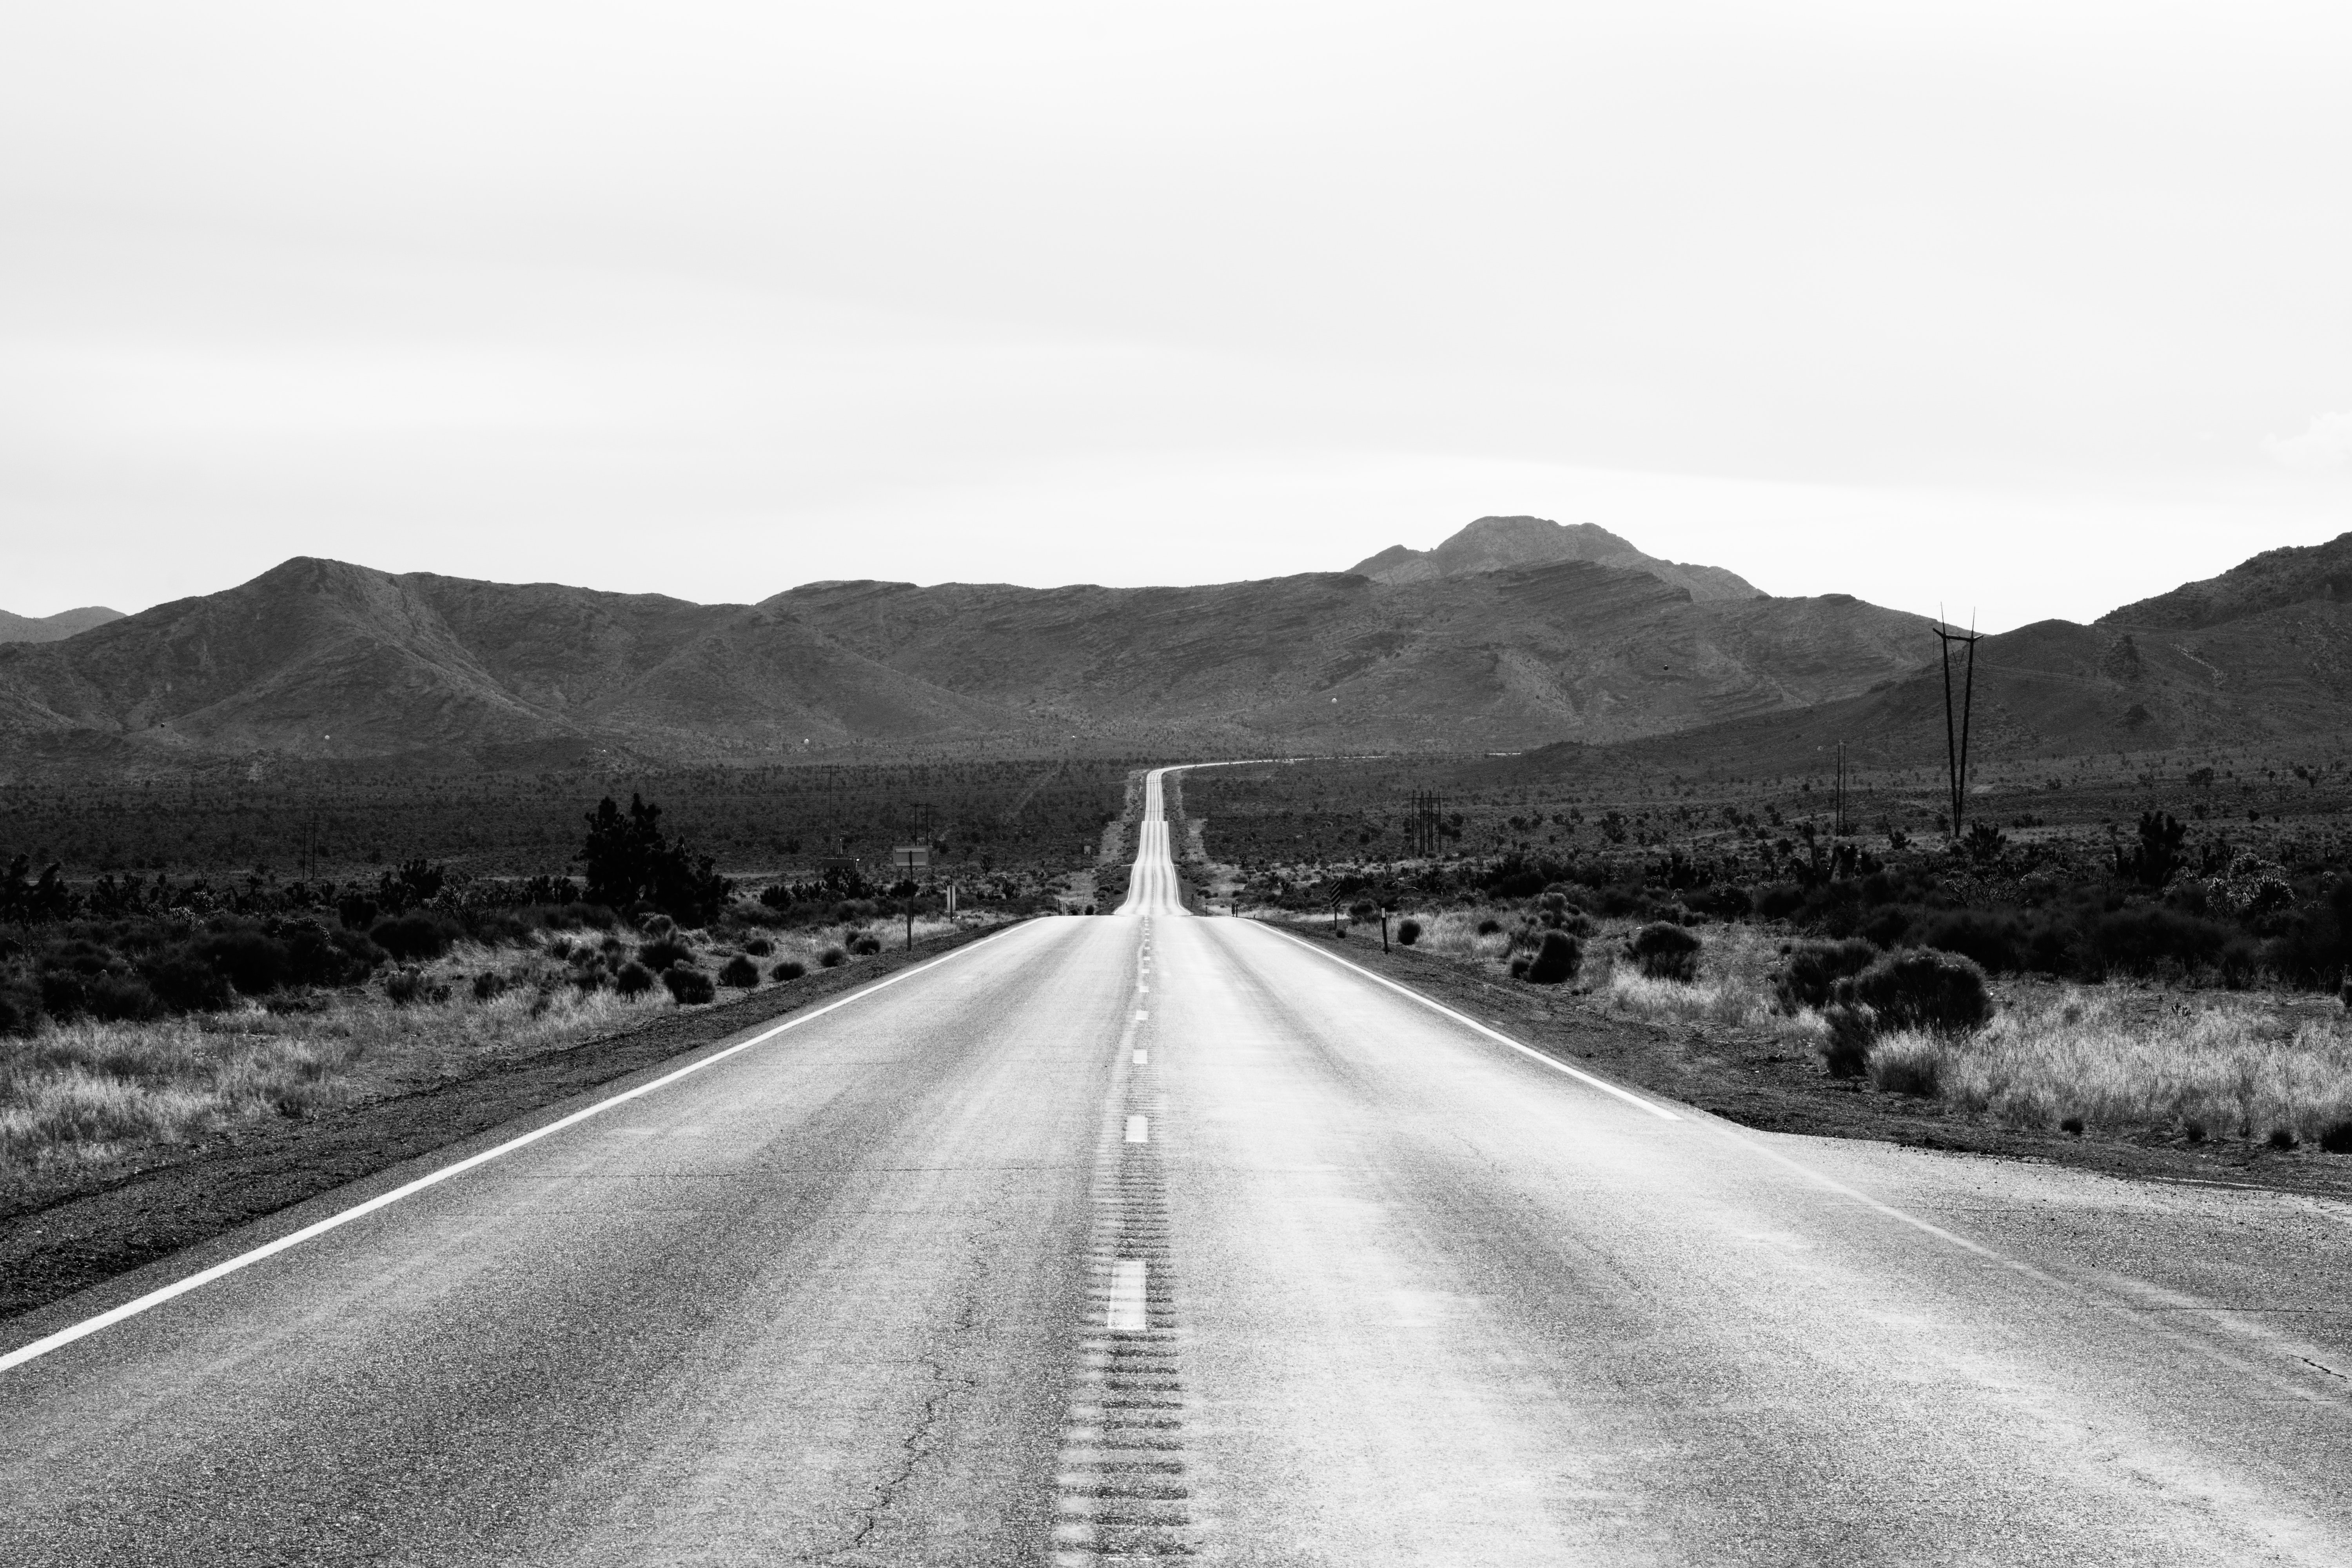
road, white, black, black and white, asphalt, monochrome photography, monochrome, sky, natural landscape, highway, thoroughfare, highland, road surface, infrastructure, horizon, lane, road trip, mountain, line, landscape, tree, hill, ecoregion, photography, rural area, nonbuilding structure, dirt road, stock photography, plain, valley, vacation, street, cloud, wadi, shoulder, tar, style, national park, mountain range, freeway, mountain pass, desert, grassland